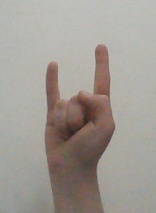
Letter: la